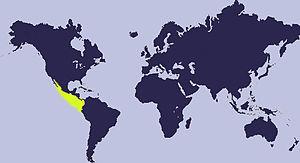
Ces belles porcelaines de forme allongée et ne dépassant pas 35 mm, sont appelées albuginosa en raison de la coloration parfois rose ou violette de leur base.